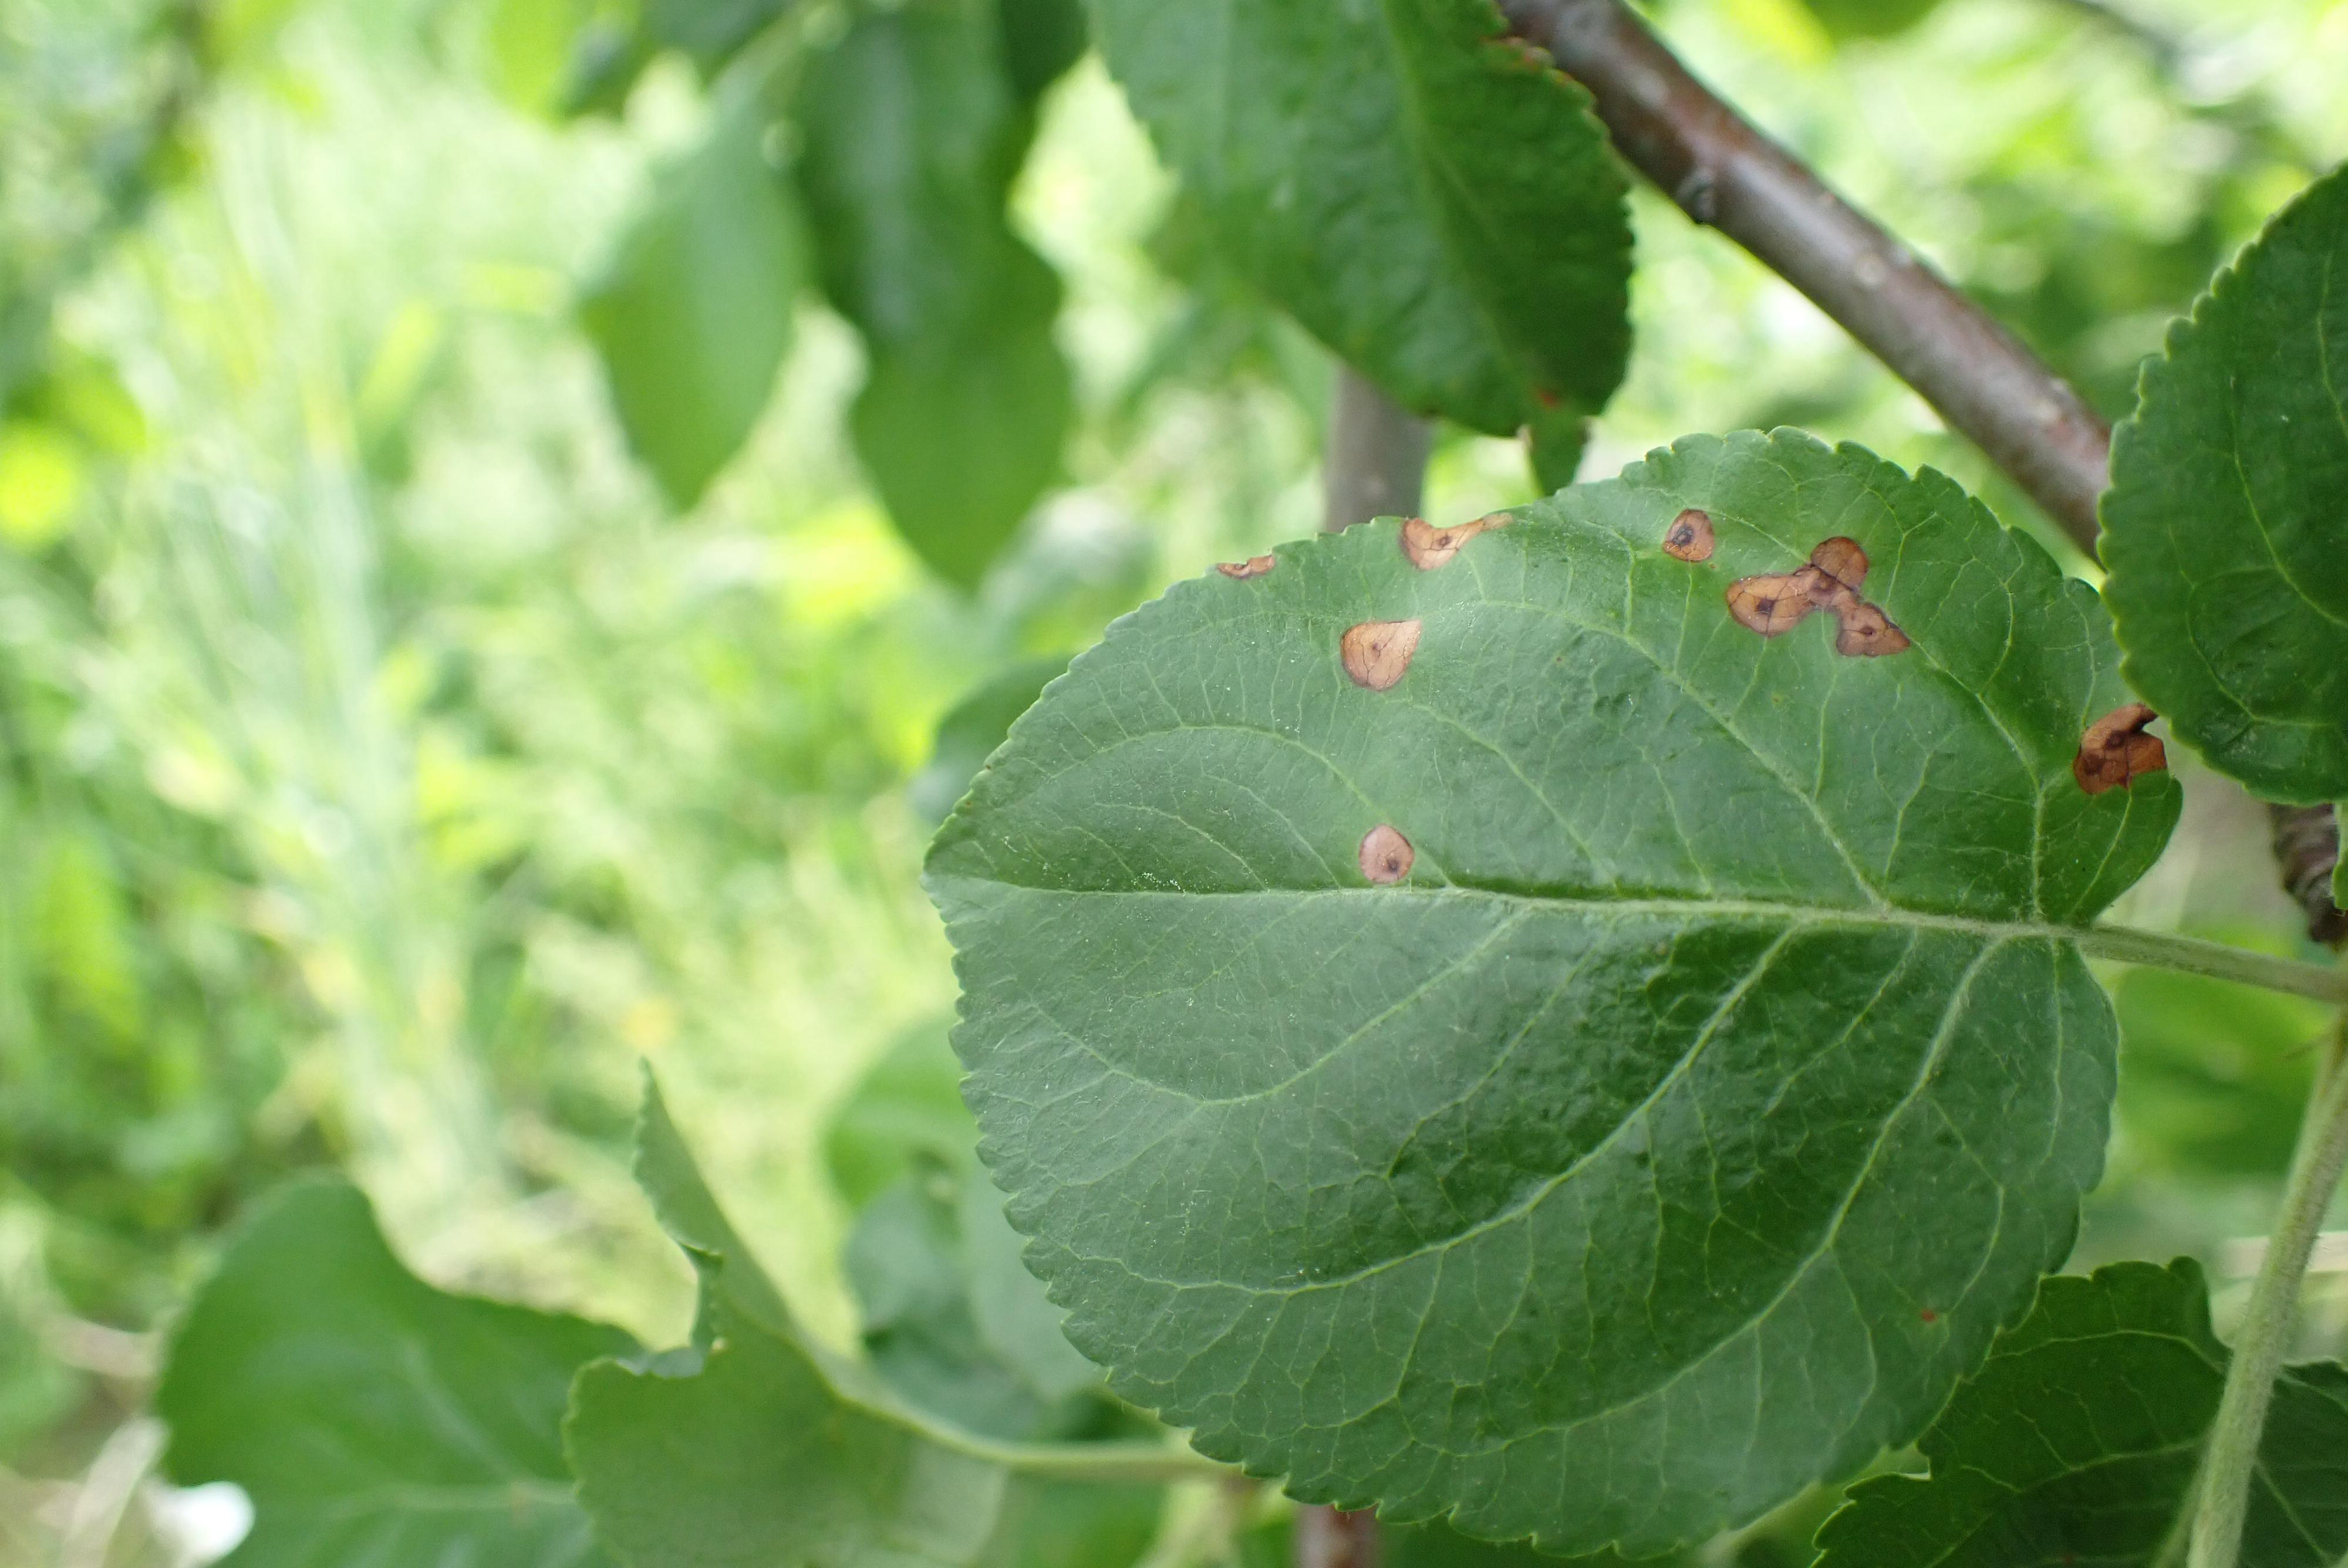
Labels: frog_eye_leaf_spot